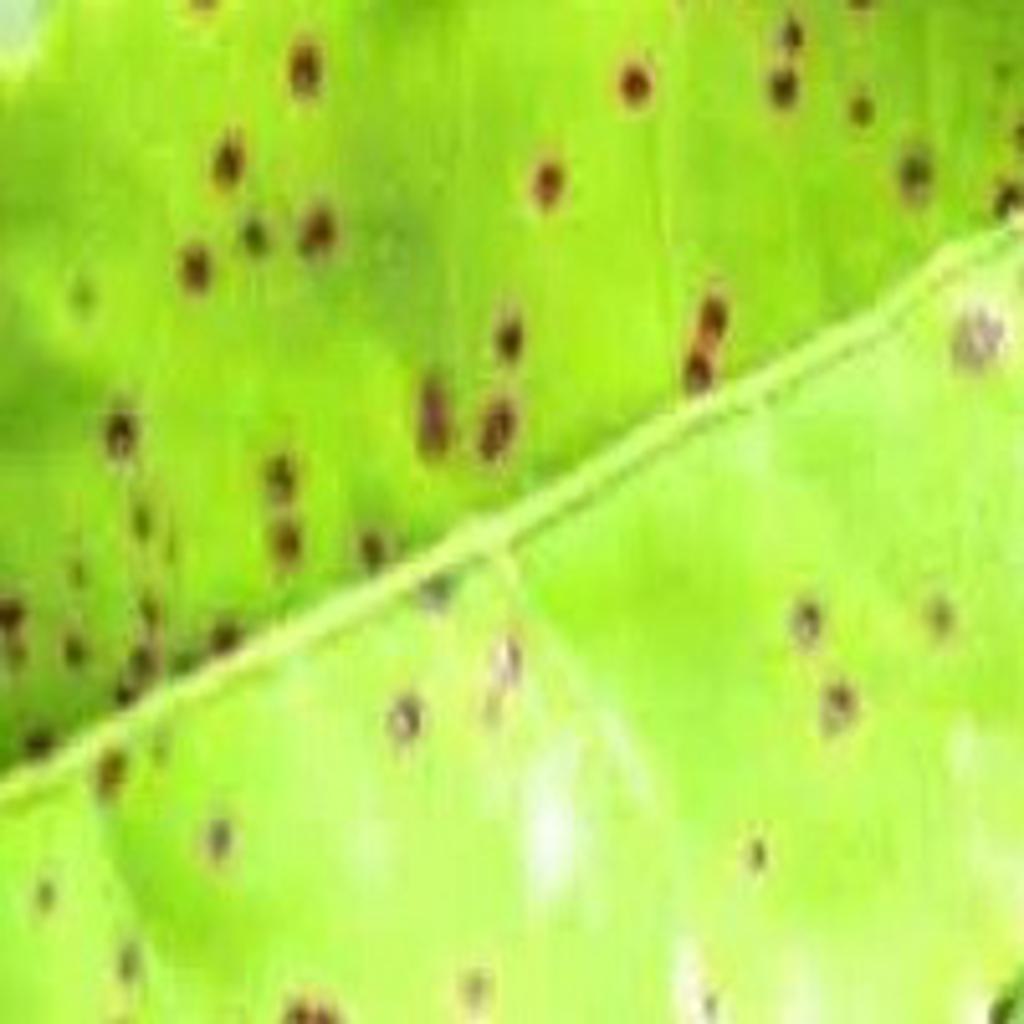
Label: Tea red scab